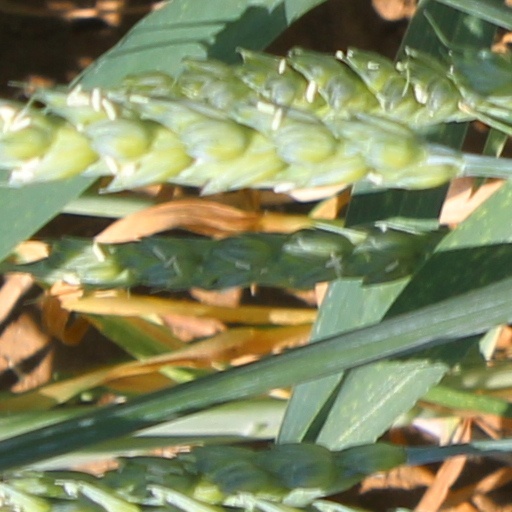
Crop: wheat